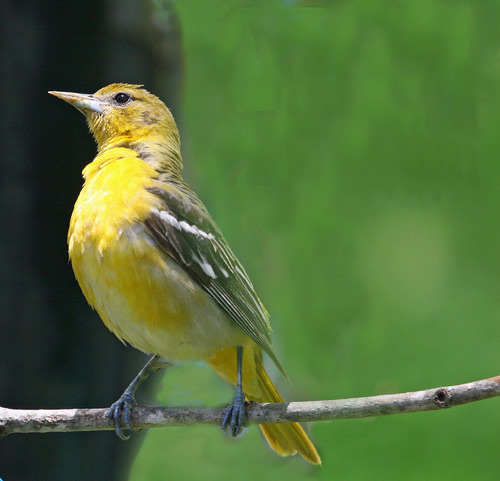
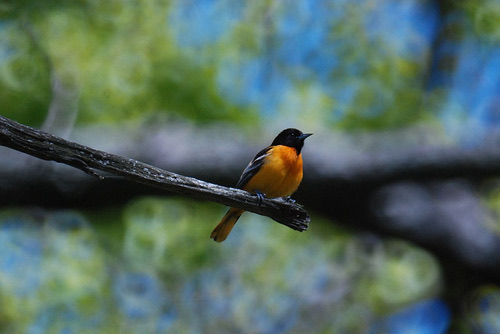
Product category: misc
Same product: yes